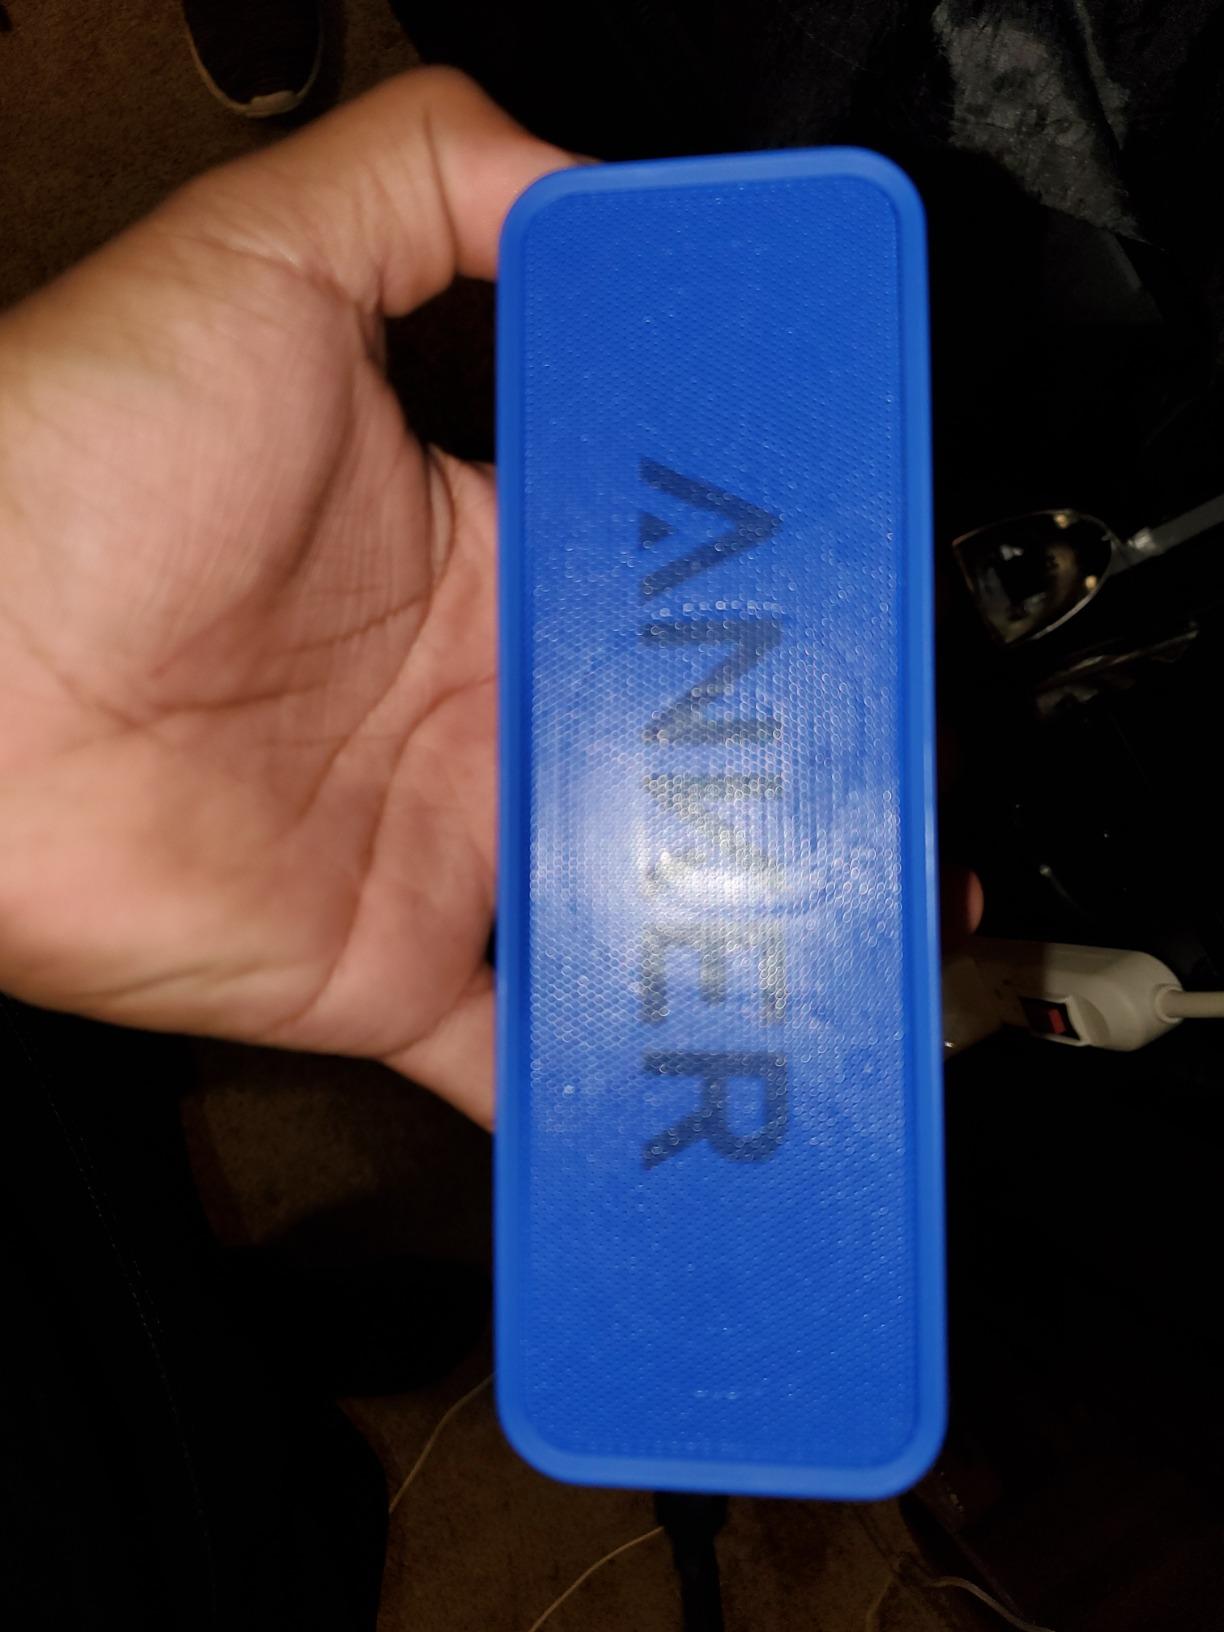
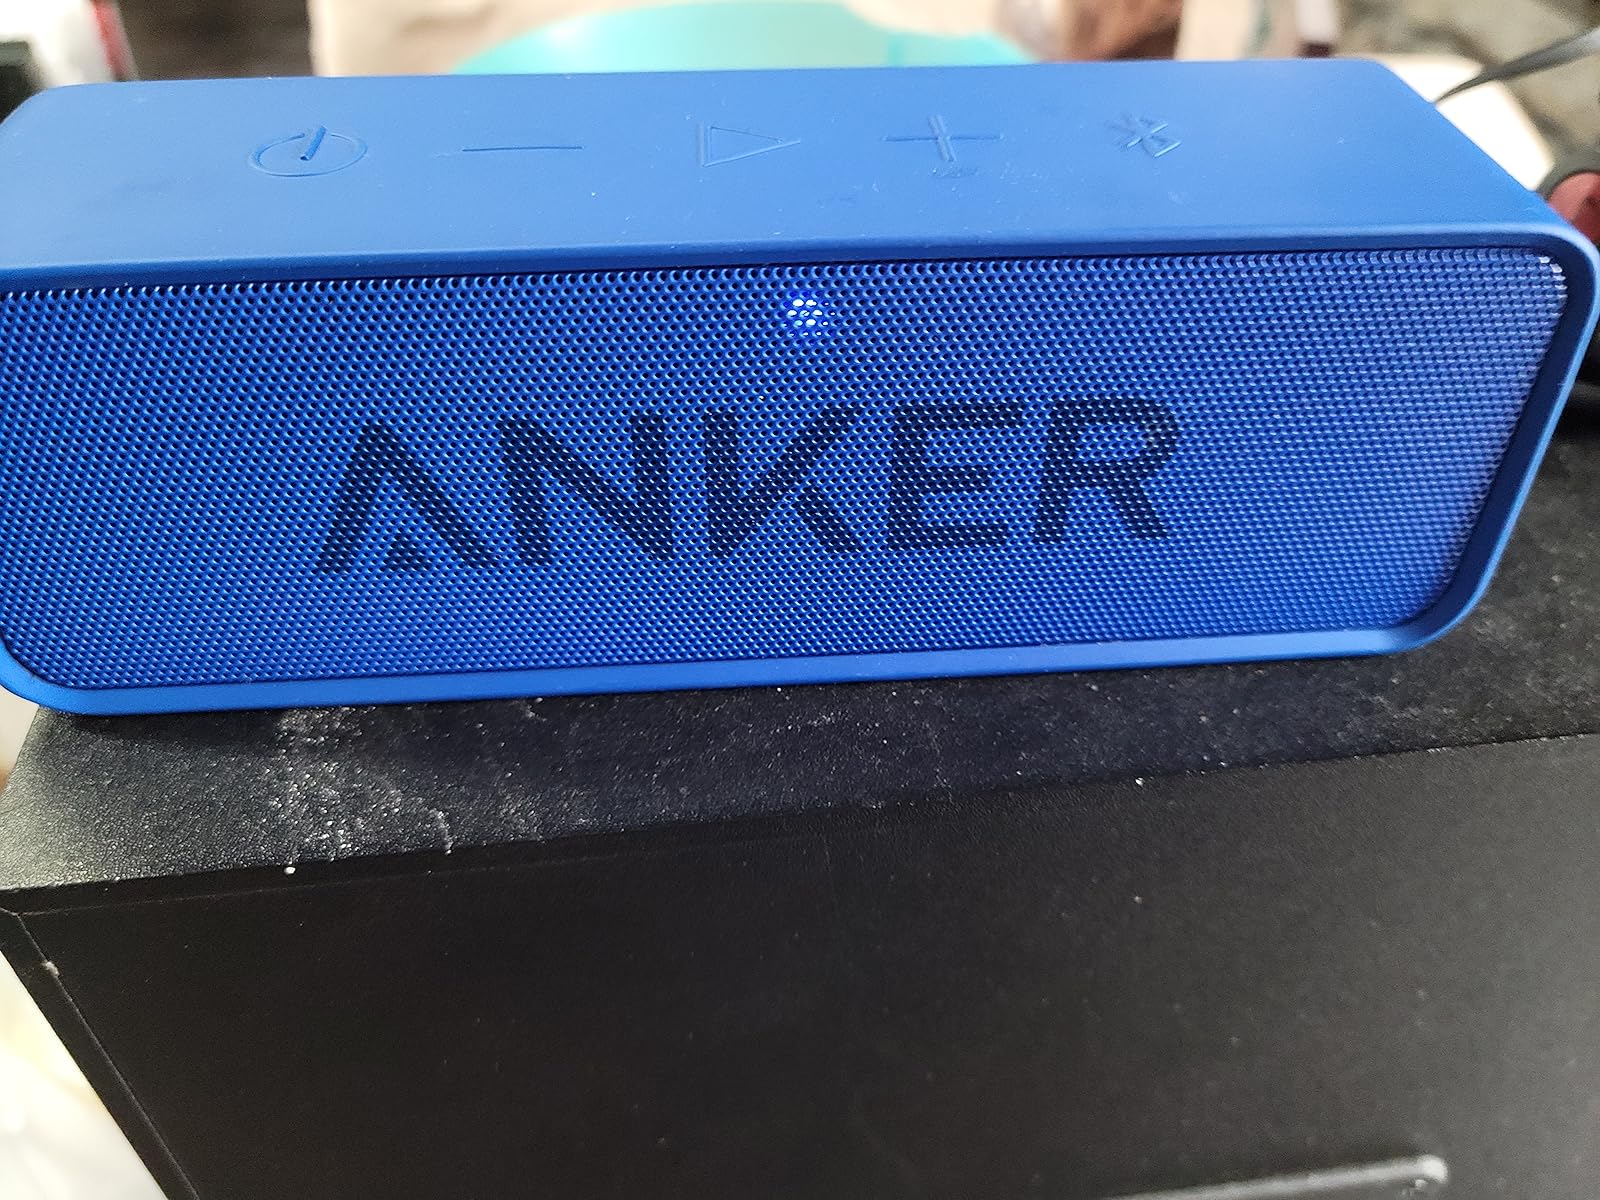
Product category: speaker
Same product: yes